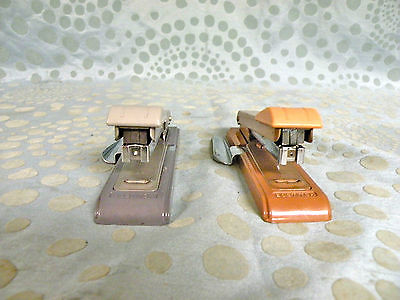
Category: stapler